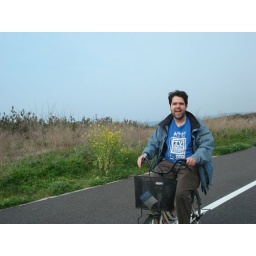
biking in the street in the ocean park